Fanny Mendelssohn

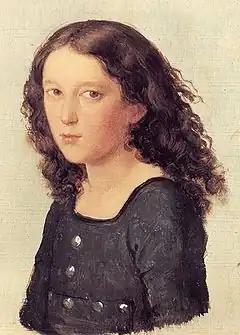
Felix Mendelssohn aged 12 (1821) by Carl Begas

The siblings' bond was strengthened by their shared passion for music. Fanny's works were often played alongside her brother's at the family home in Berlin in a Sunday concert series (Sonntagskonzerte), which was originally organized by her father and after 1831 carried on by Fanny herself. In 1822, when Fanny was 17 and Felix 13, she wrote "Up to the present moment I possess his [Felix's] unbounded confidence. I have watched the progress of his talent step by step, and may say I have contributed to his development. I have always been his only musical adviser, and he never writes down a thought before submitting it to my judgment."